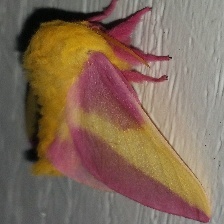
Species: ROSY MAPLE MOTH